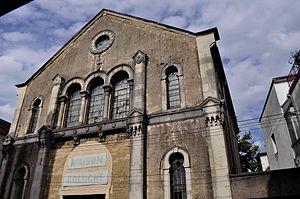
Synagogue de Vesoul, 11 bis rue du Moulin-des-Prés.
La Haute-Saône est un département français appartenant à la région de Bourgogne-Franche-Comté. Il fait partie de la région historique et culturelle de Franche-Comté. L'Insee et La Poste lui attribuent le code 70. La ville la plus peuplée du département est Vesoul, qui est également la préfecture, tandis que la commune la plus étendue est Champlitte avec 129 km². Le département a la particularité d'avoir 5 pôles urbains que sont Vesoul, Gray, Luxeuil-les-Bains, Lure et Héricourt, tout en possédant un caractère rural permettant le développement de l'écotourisme et du cyclotourisme.
L'Histoire des Juifs à Vesoul remonte au XIIIᵉ siècle. C'est à cette époque que l'histoire de cette communauté locale débute quand des commerçants juifs s'installent dans la ville. Plus tard, une épidémie de peste noire tue de nombreux habitants de Vesoul et il s'ensuit une accusation d'empoisonnement contre les Juifs.
La ville de Vesoul compte de multiples lieux de cultes de confessions catholique, protestante, juive et musulmane.
Cet article recense les monuments historiques de Vesoul, dans le département de la Haute-Saône, en Franche-Comté.